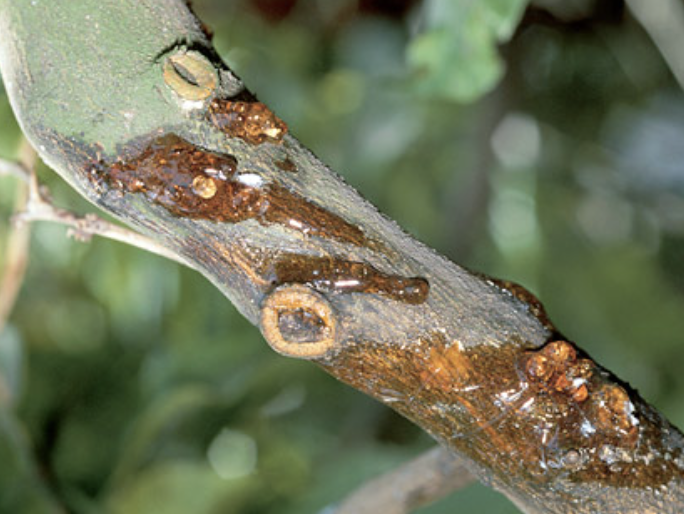
Label: stem_cracking_ gummosis